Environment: real
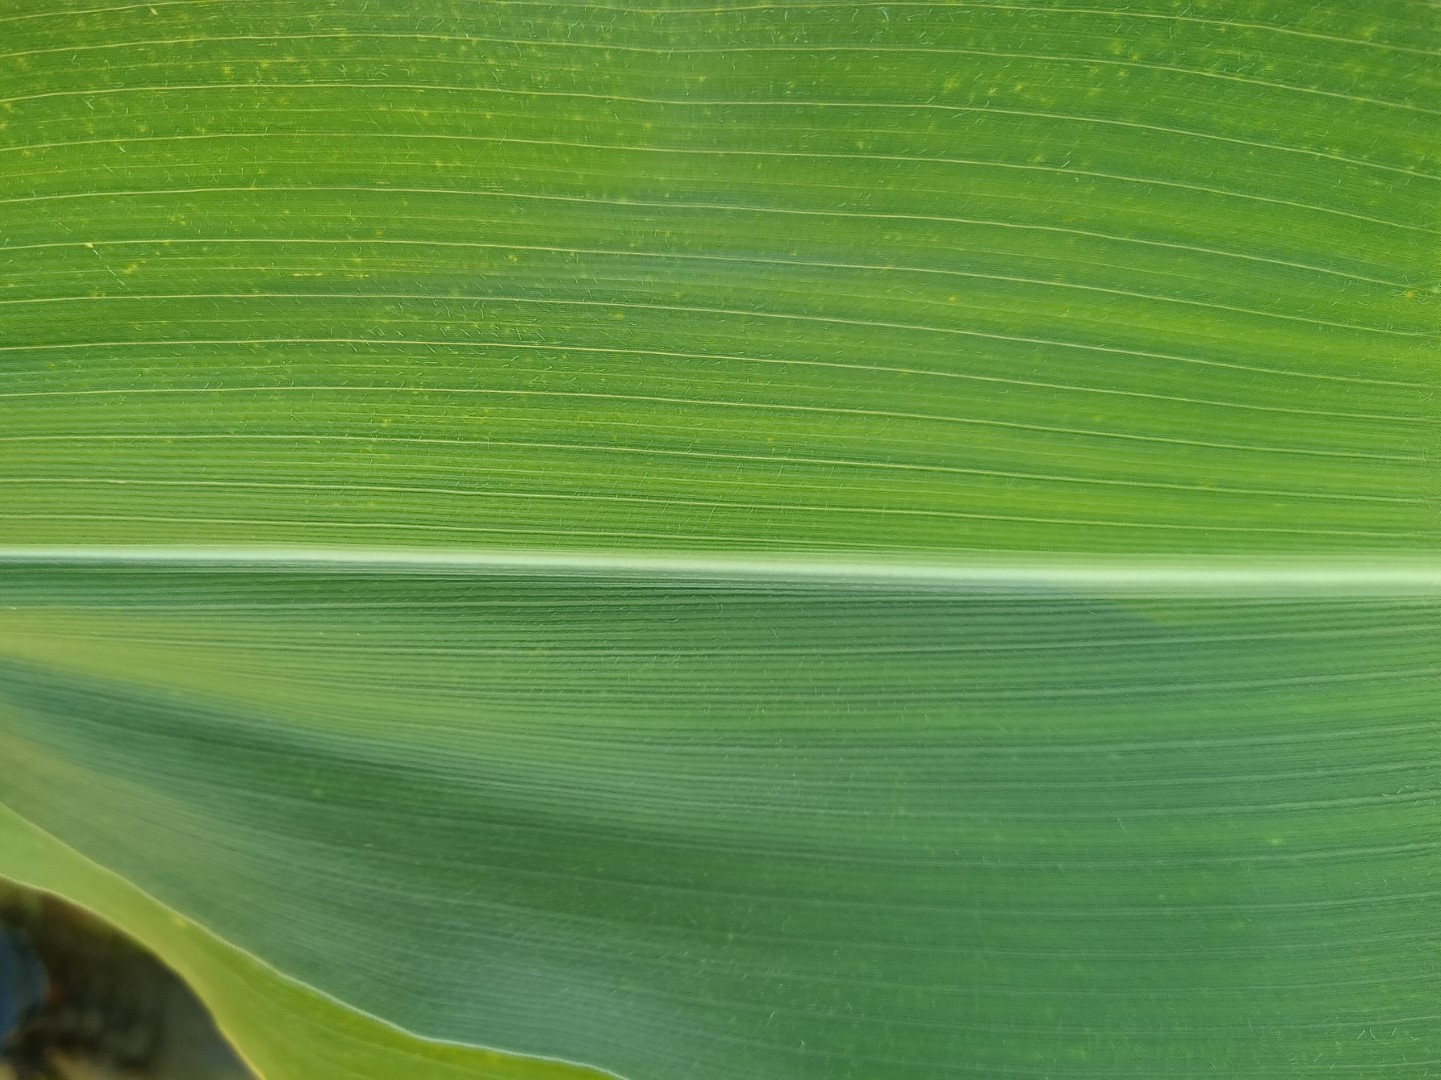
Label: healthy